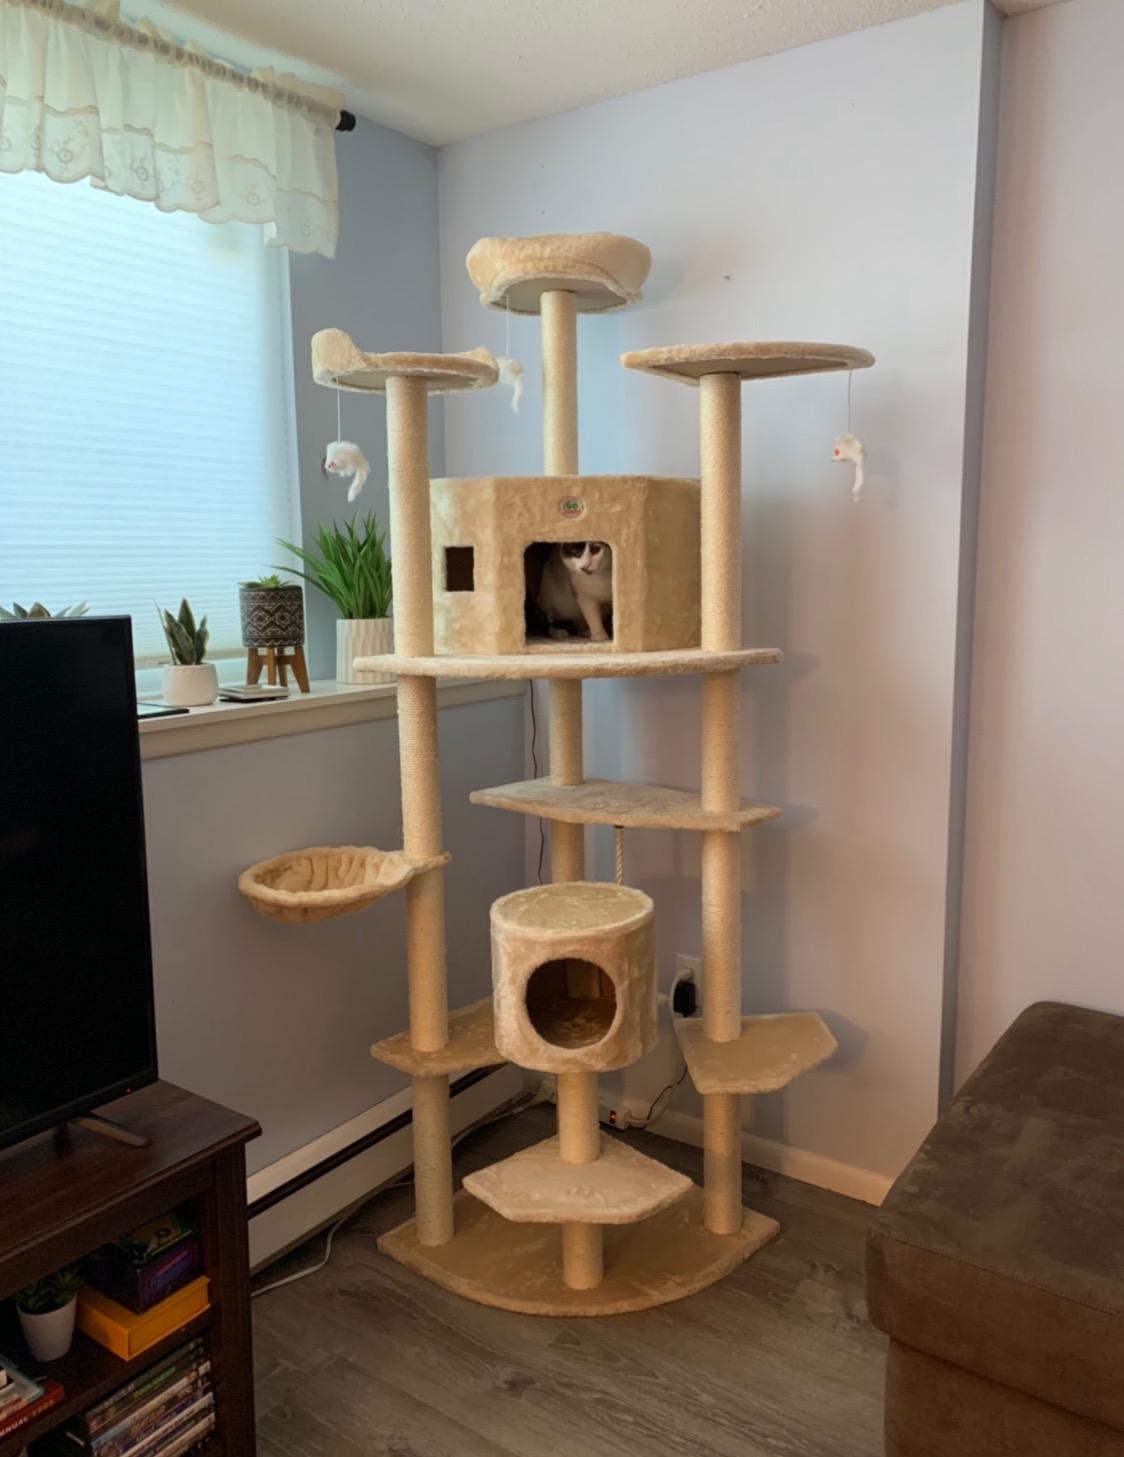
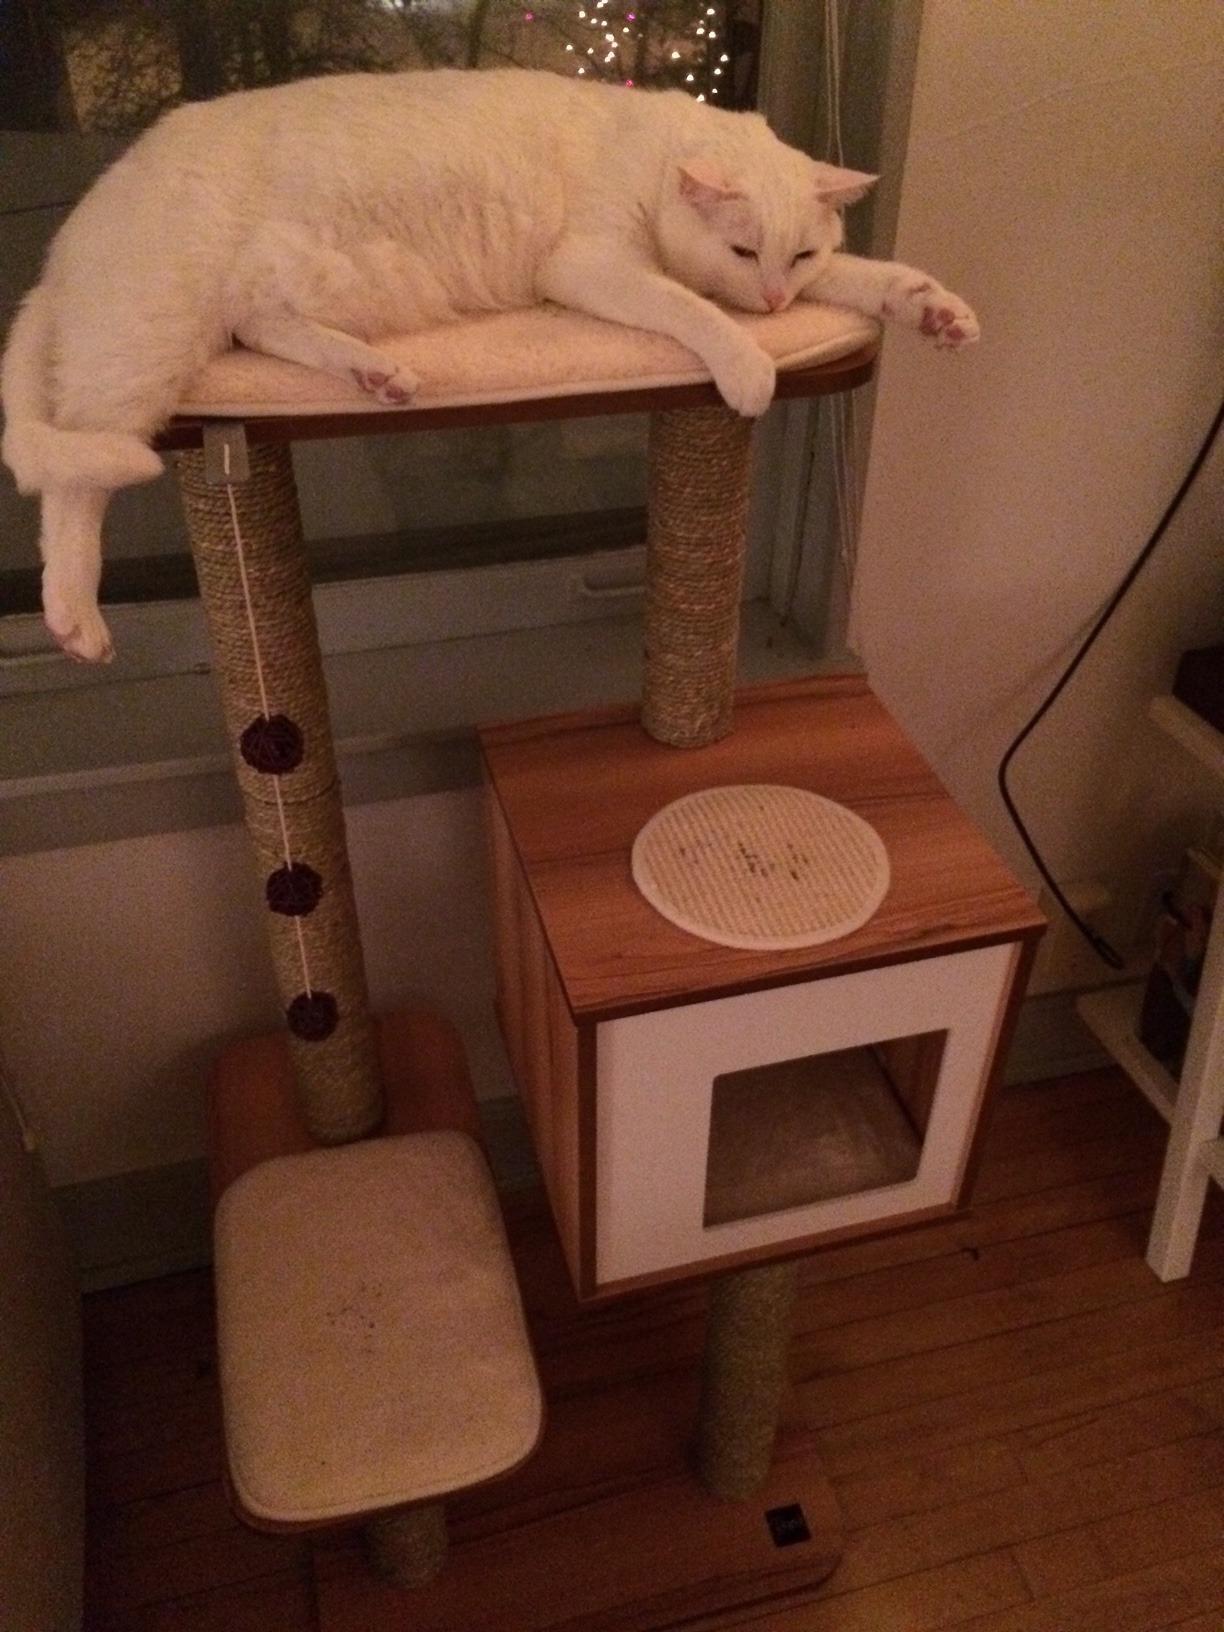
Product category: items_cat tree
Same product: no